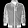
Label: Coat